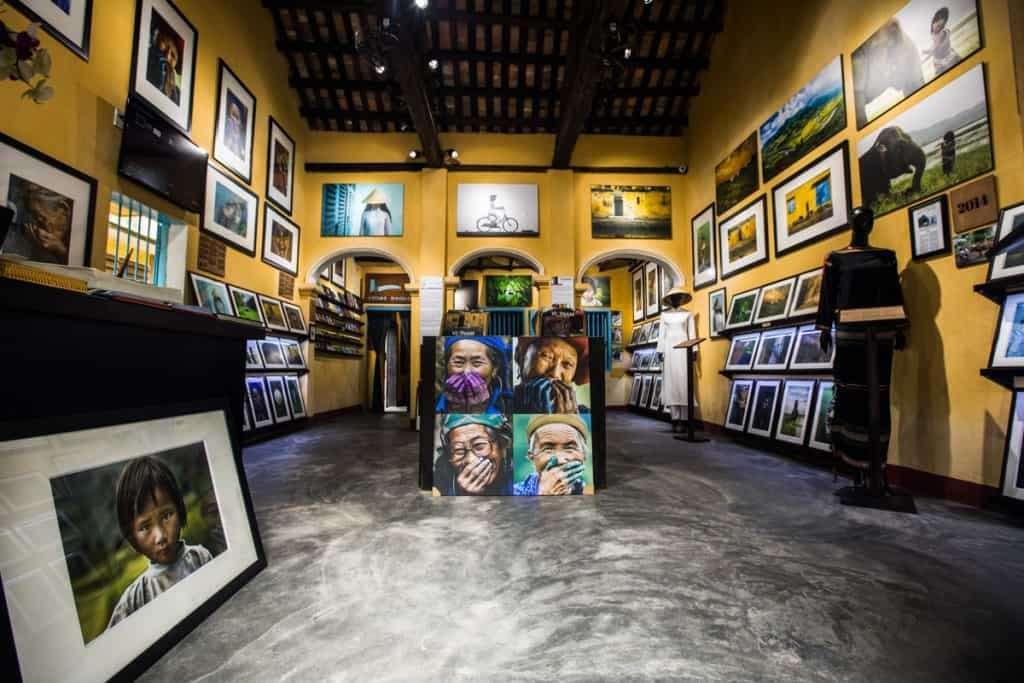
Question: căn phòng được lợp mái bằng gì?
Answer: bằng tôn